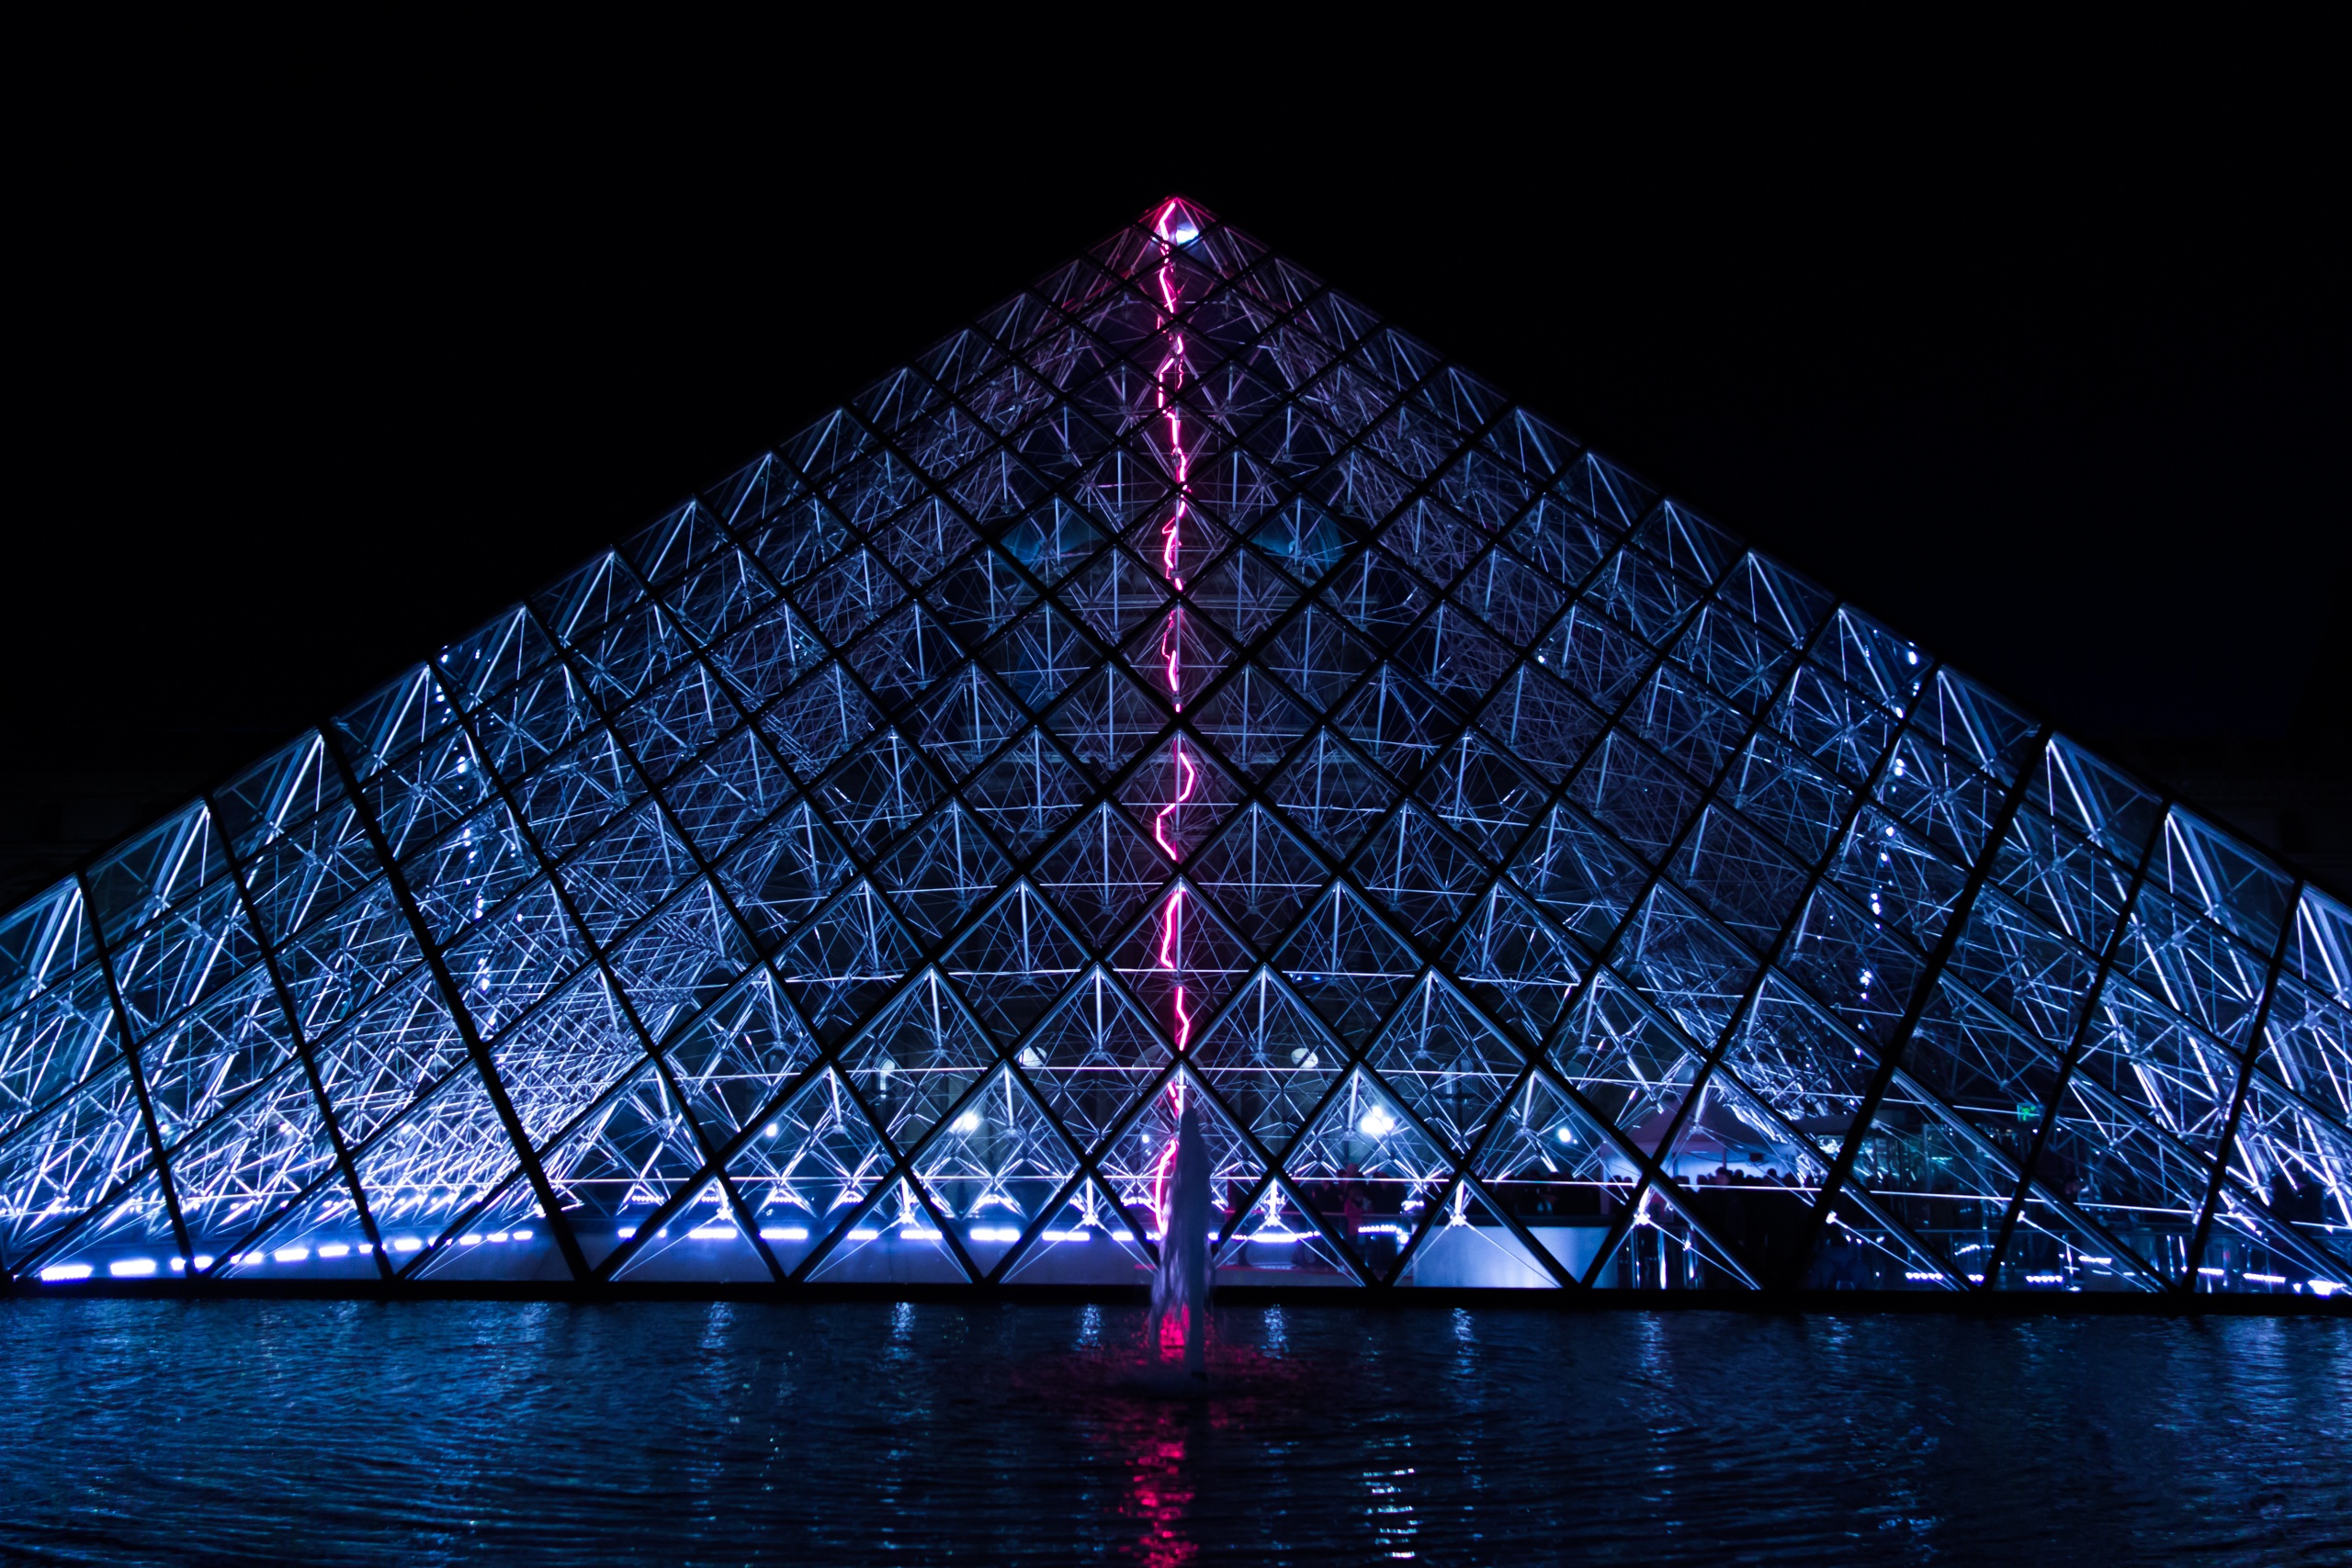
light, bridge, night, reflection, landmark, christmas decoration, symmetry, christmas lights